Ballard Avenue Historic District

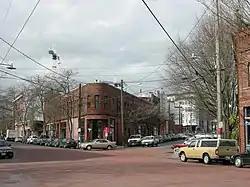
The Ballard Avenue Historic District

The Ballard Avenue Historic District is a section of downtown Ballard in Seattle, Washington state, US, that was listed on the National Register of Historic Places in 1976 (ID #76001885). The district consists of Ballard Avenue N.W. between N.W. Market Street and N.W. Dock Place, and is located near to and along Salmon Bay. After initial work by the Ballard Avenue Association and the city of Seattle's Urban Conservation Division, Seattle mayor Wes Uhlman signed the ordinances that led to the national recognition of the area. The neighborhood of Ballard is known for a large historic population and presence of immigrants from Sweden; King Gustaf of Sweden read the proclamation inducting the district to the historical registry in 1976, and dedicated the new bell tower at Ballard's Marvin's Garden Park, which housed the original bell from Ballard's old city hall. The historic markers that can be seen on 26 of the buildings were created and erected by the Ballard Historical Society.